Schönbrunn Zoo

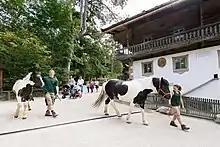
Endangered breeds of farm animals are kept at the typical Tyrolean farm.

Visitors enter the Aquarium and Terrarium House through the crocodile pavilion. Species kept in the aquarium include piranhas, lionfish, moray eels, jellyfish, and rays, as well as a large coral reef with hundreds of Indo-Pacific fish. A tunnel aquarium with arapaimas leads to the terrarium building where snakes, iguanas, Aldabra giant tortoises, and other reptiles reside.